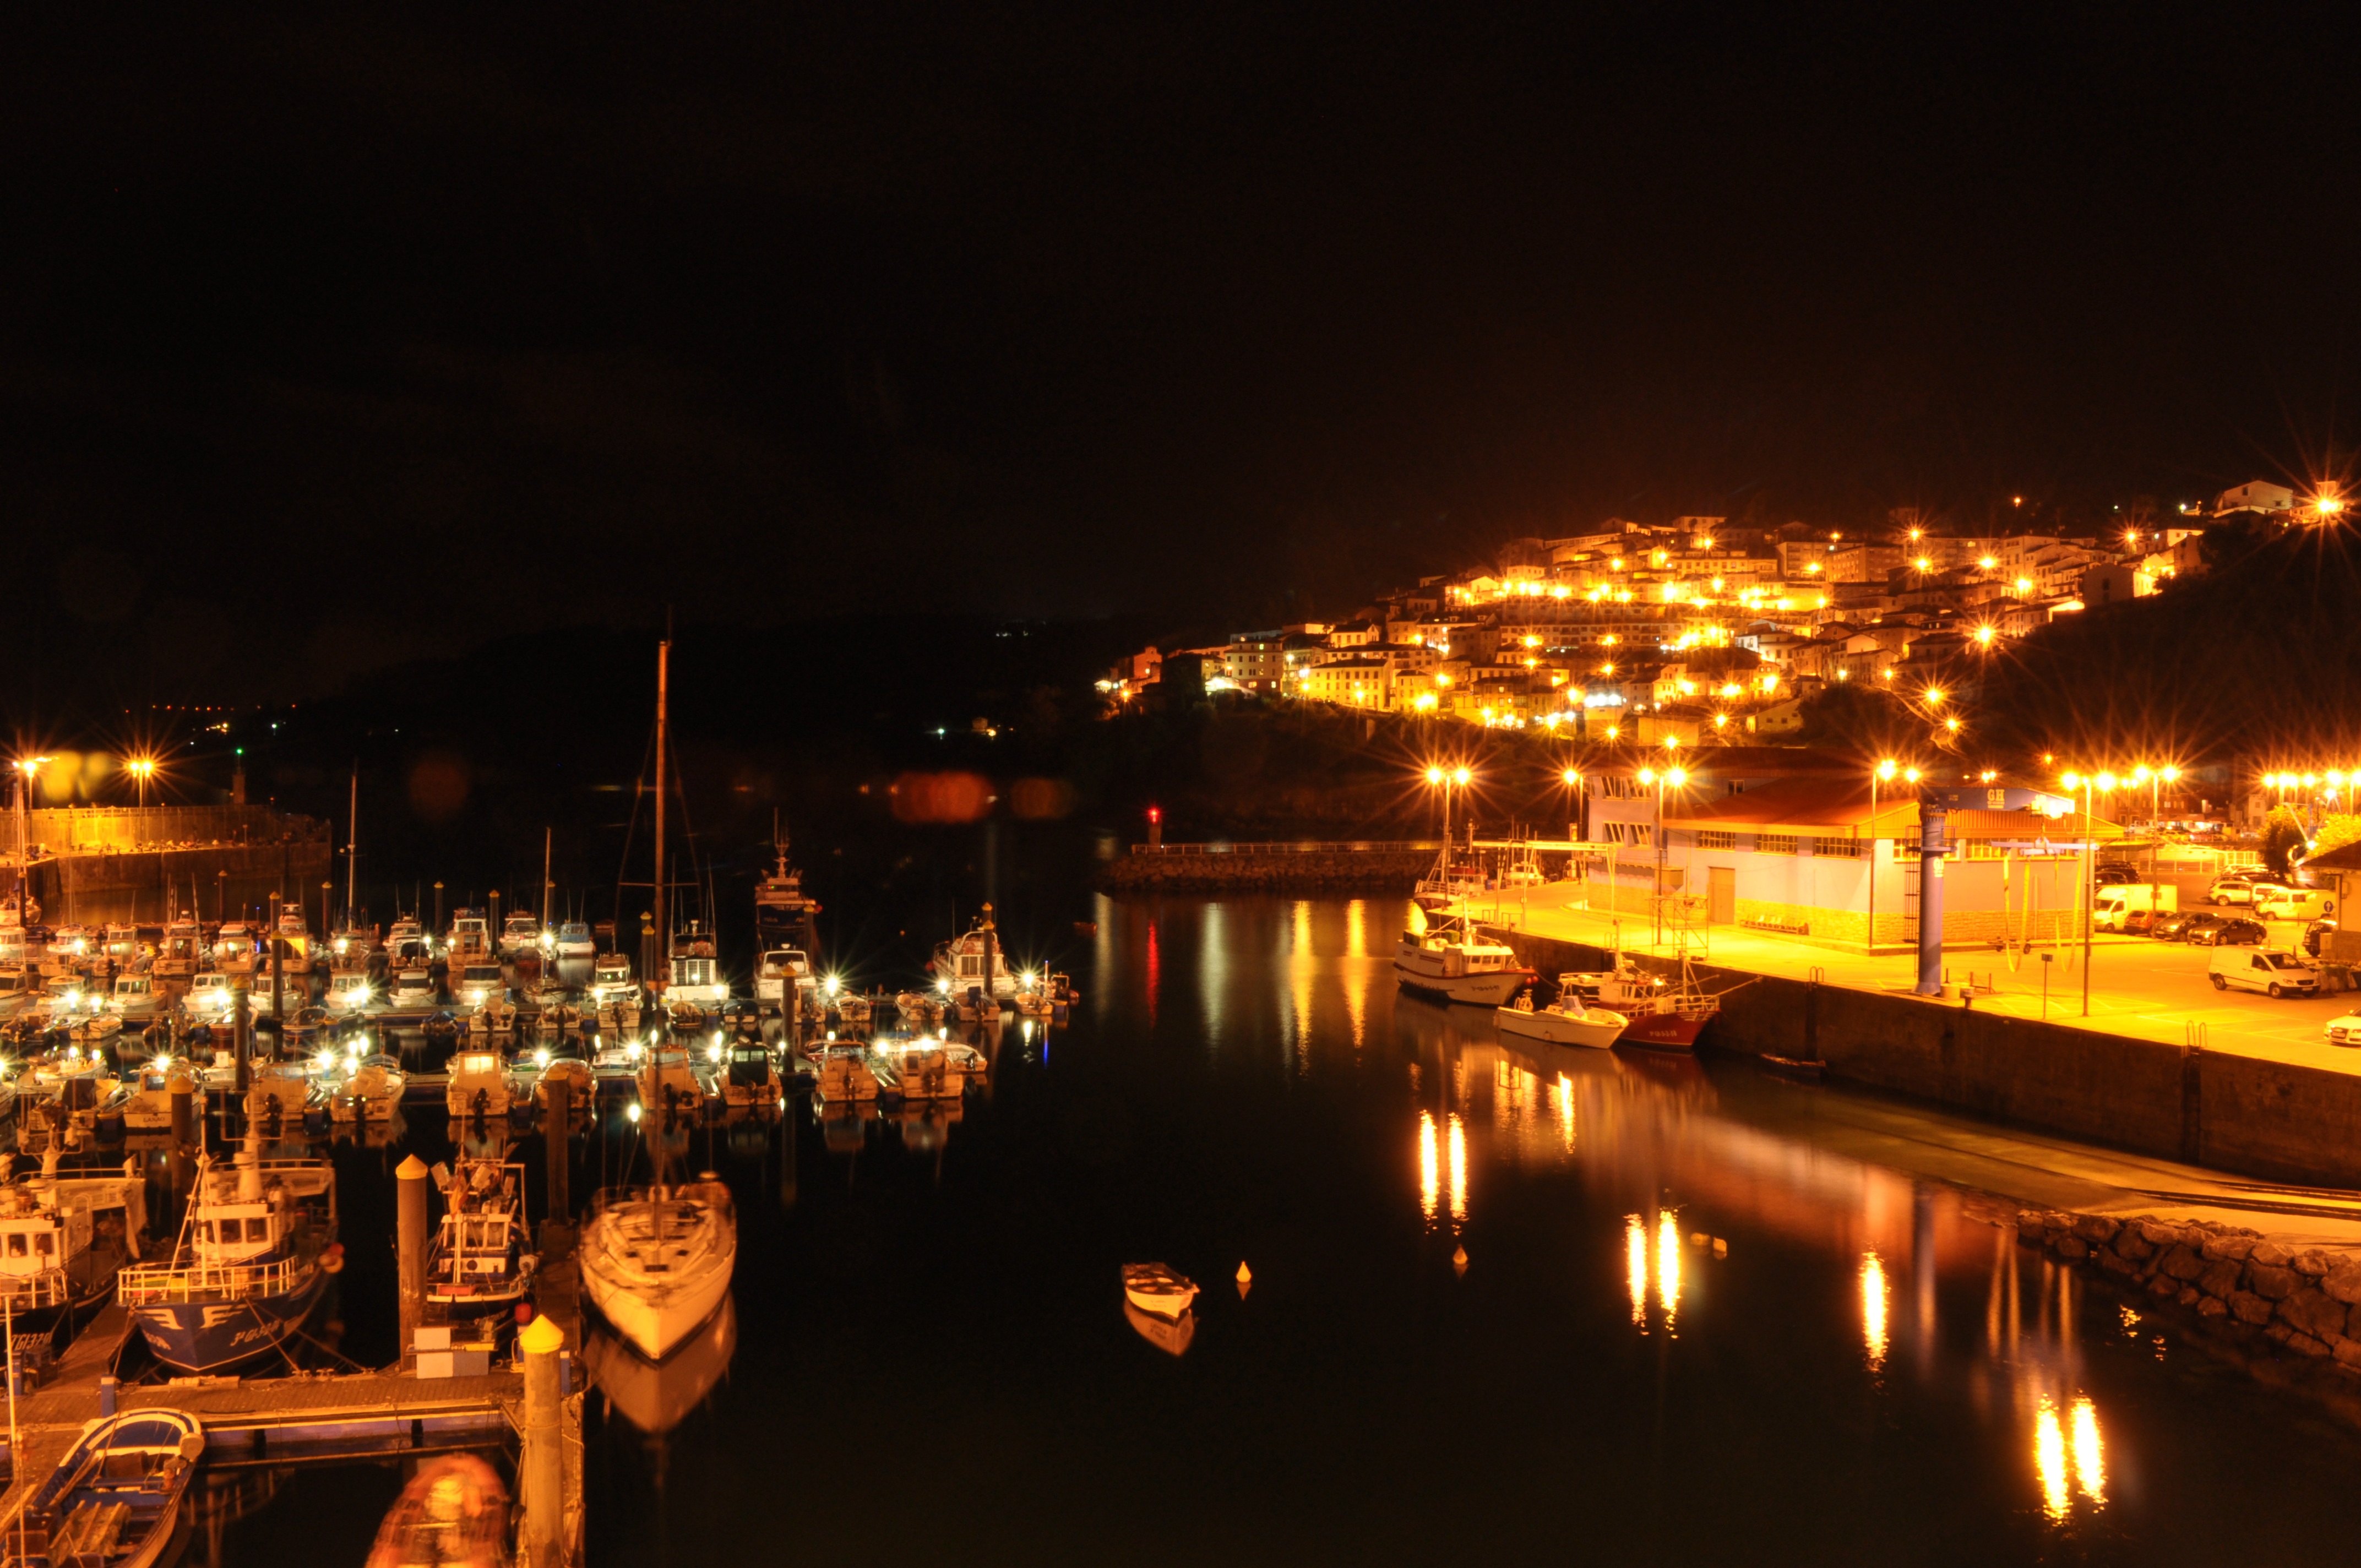
dock, night, city, cityscape, dusk, evening, reflection, marina, port, waterway, ballasts, pequero